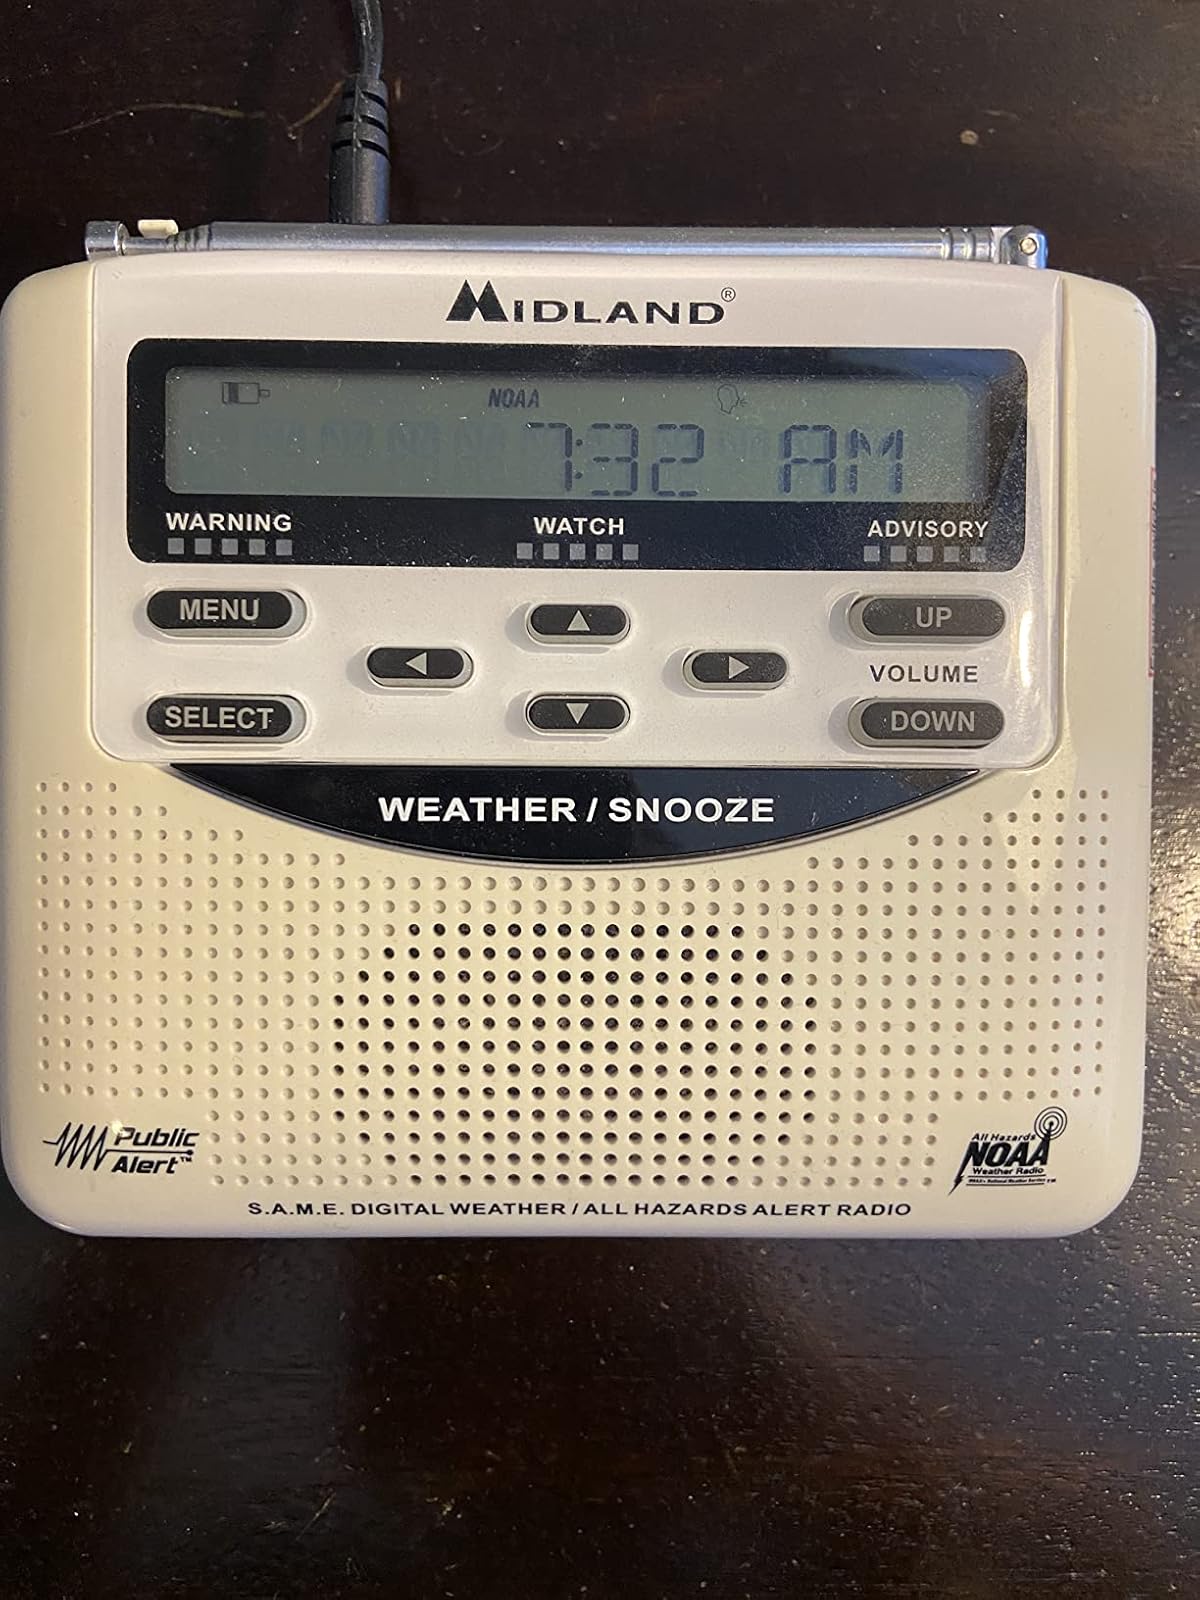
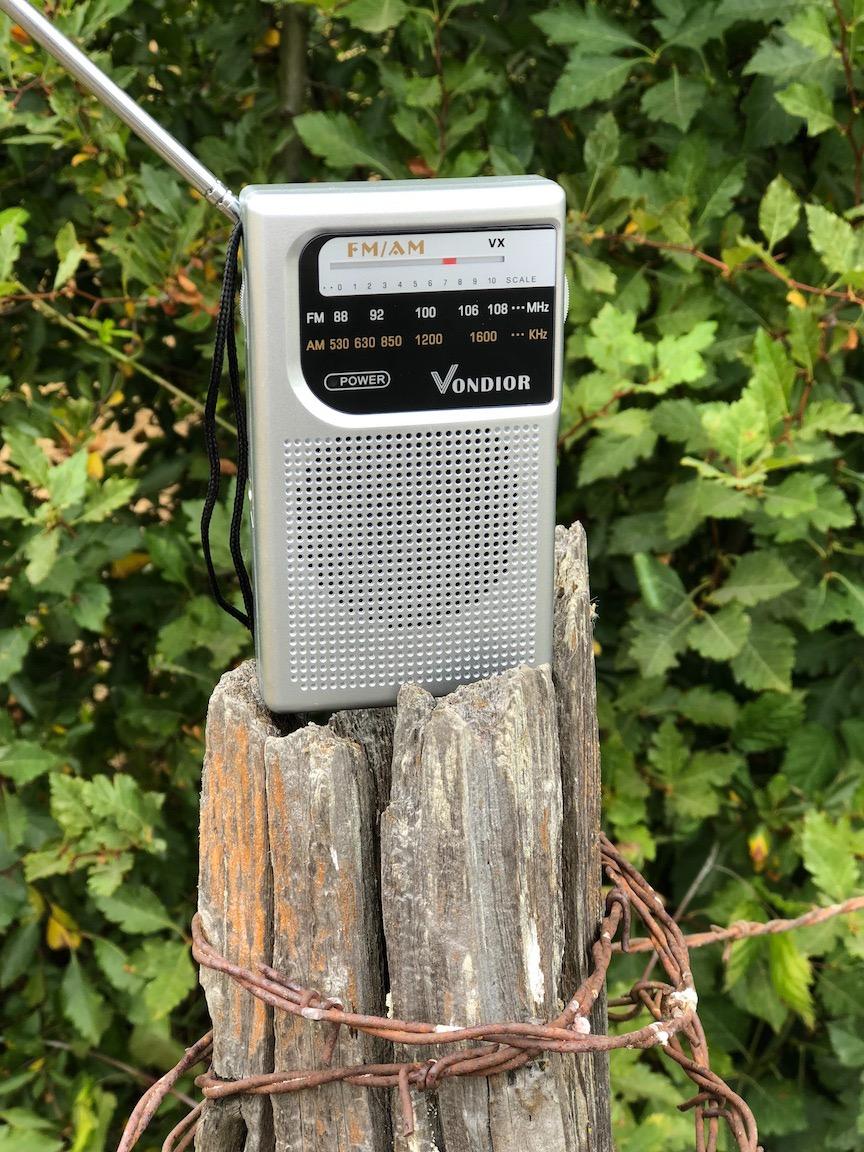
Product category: radio
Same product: no